Jimmy Olsen (wrestler)

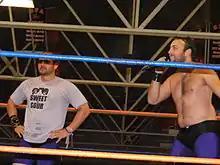
Jimmy (left) and Colin Olsen in 2011

On September 19, 2010, at "Through Savage Progress Cuts the Jungle Line" Equinox, Helios and Jigsaw faced the UnStable in a six-man tag team match. During the match Colin Delaney turned on Vin Gerard and STIGMA, after which Gerard got his team disqualified by low blowing the former Olsen Twins. After the match Olsen and Delaney re–formed their tag team, with Olsen dropping the Equinox gimmick during a post–match hug with Delaney. On October 24, in the first match between the Olsen Twins and the UnStable, Vin Gerard picked up the victory for his team by forcing Delaney Olsen to submit. The two teams had a rematch on November 21, this time with the Olsen Twins coming out victorious.